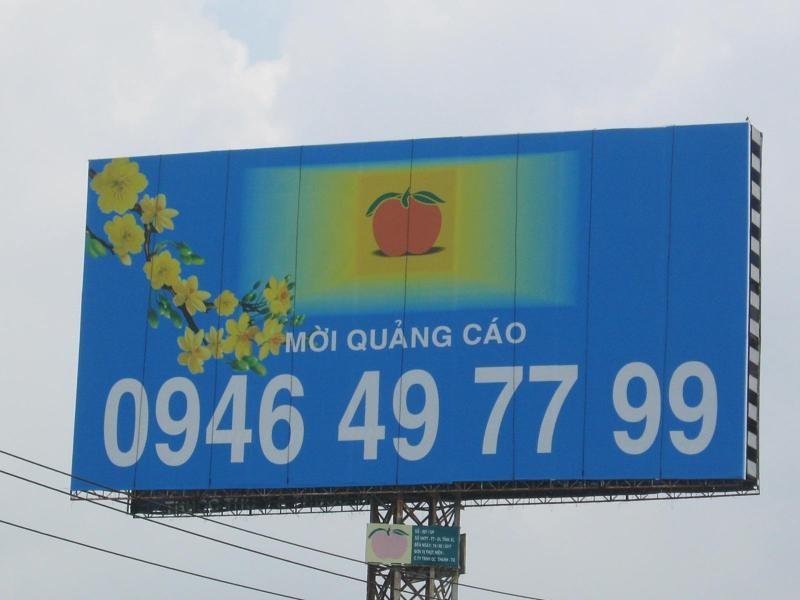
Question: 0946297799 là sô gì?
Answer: là số mời quảng cáo